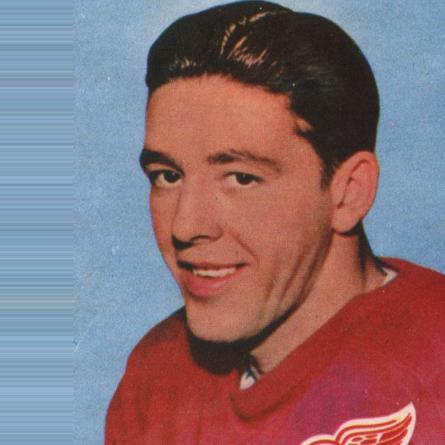
Age: 26